Death in the Desert

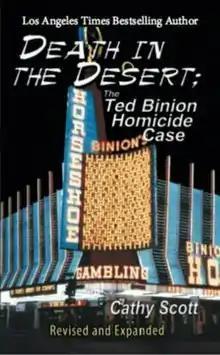
Death in the Desert cover

Death in the Desert: The Ted Binion Homicide Case is a 2000 biographical and crime account by the American journalist and crime author Cathy Scott, with a second edition in 2012. The book, which was the first of four released about the case, details the homicide investigation and ensuing trial and re-trial of Ted Binion’s live-in girlfriend Sandy Murphy and her lover Rick Tabish in connection with Binion's death.